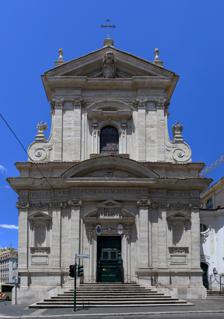
Building: Santa Maria della Vittoria, Rome
Country: Italy
Year built: 1626
Roman Catholic basilica in Rome, Italy Church in Rome, Italy Santa Maria della Vittoria Saint Mary of Victory ( English ) Mariæ de Victoria ( Latin ) Façade of Santa Maria della Vittoria Click on the map for a fullscreen view 41°54′17″N 12°29′39″E / 41.90472°N 12.49417°E / 41.90472; 12.49417 Location Via Venti Settembre 17, Rome Country Italy Denomination Catholic Religious order Discalced Carmelites History Status Titular church , basilica Dedication Our Lady of Victories Architecture Architect(s) Carlo Maderno Giovanni Battista Soria Style Baroque Groundbreaking 1605 Completed 1620 Specifications Length 35 m (115 ft) Width 19 m (62 ft) Clergy Cardinal protector Seán Patrick O'Malley Santa Maria della Vittoria (English: Saint Mary of Victory , Latin : S. Mariae de Victoria ) is a Catholic titular minor basilica and Discalced Carmelite conventual church dedicated to Our Lady of Victories in Rome , Italy , famously the home of Gian Lorenzo Bernini ‘s masterpiece the Ecstasy of Saint Teresa . The church is in the Rione Sallustiano , on number 98 via XX Settembre, where this street intersects with Largo Santa Susanna. It is located next to the Fountain of Moses and mirrors the Church of Santa Susanna across the Largo. It is about two blocks northwest of the Piazza della Repubblica and Teatro dell'Opera metro station. History The land for the church was purchased on April 20, 1607, and the church was built from 1608 to 1620 as a chapel dedicated to Saint Paul for the Discalced Carmelites . After the Catholic victory at the Battle of White Mountain in 1620, which reversed the Reformation in Bohemia , the church was rededicated to the Virgin Mary . Ottoman standards captured at the 1683 Battle of Vienna were later hung in the church, reinforcing to the theme of the Virgin helping lead Catholic armies to victory. The order itself funded the building work until the discovery of the Borghese Hermaphroditus in the excavations. Scipione Borghese , Cardinal-nephew of Pope Paul V , appropriated this sculpture but, in return, funded the rest of work on the façade and granted the order his architect, Giovanni Battista Soria . These grants only came into effect in 1624, and work was completed two years later. Exterior The church is the only structure entirely designed and completed by the early Baroque architect Carlo Maderno , though the interior suffered a fire in 1833 and required restoration. Its façade, however, was erected by Giovanni Battista Soria during Maderno's lifetime, 1624–1626, showing the unmistakable influence of Maderno's Santa Susanna nearby. Interior Cantoria of the Santa Maria della Vittoria church, decorated by Mattia de Rossi The interior of the church has a single wide nave under a low segmental vault, with three interconnecting side chapels behind arches separated by colossal Corinthian pilasters with gilded capitals that support an enriched entablature . Contrasting marble revetments are enriched with white and gilded stucco angels and putti in full relief. The interior was sequentially enriched after Maderno's death; its vault was frescoed in 1675 with triumphant themes within shaped compartments with feigned frames : The Virgin Mary Triumphing over Heresy and Fall of the Rebel Angels executed by Giovanni Domenico Cerrini in 1675. View of the interior. Other sculptural detail abounds: The Dream of Joseph (left transept, Domenico Guidi , flanked by relief panels by Pierre Etienne Monnot ) and the funeral monument to Cardinal Berlinghiero Gessi . There are paintings by Guercino , Domenichino , and Nicolas Lorrain. The church is also the final resting place of Saint Victoria , whose preserved remains are on display inside. Cornaro Chapel The Cornaro Chapel is a private chapel commissioned by Federico Cornaro to Baroque sculptor Gian Lorenzo Bernini . Bernini lost papal patronage following the death of Pope Urban VIII and his replacement by Pope Innocent X , who disliked his artistic style, which enabled his commissioning by private patrons at this accomplished stage in his career. The entire architectural and sculptural ensemble of the chapel was designed by Bernini. The altarpiece of the Cornaro Chapel, the Ecstasy of St. Teresa , is among the most celebrated works of all of Baroque sculpture , and widely considered one of Bernini's masterpieces. The statues depict a moment as described by Saint Teresa of Avila in her autobiography, where she had the vivid vision of a Seraph piercing her heart with a golden shaft, causing her both immense joy and pain. The flowing robes and contorted posture abandon classical restraint and repose to depict a more passionate, almost voluptuous trance. Although artistically a tour de force , nonetheless, during Bernini's lifetime and in the centuries following, the Ecstasy of St. Teresa has been accused [ by whom? ] of crossing a line of decency by sexualizing the visual depiction of the saint's experience, to a degree that no artist, before or after Bernini, dared to do: in depicting her at an impossibly young chronological age, as an idealized delicate beauty, in a semi-prostrate position with her mouth open and her legs splayed-apart, her wimple coming undone, with prominently displayed bare feet (Discalced Carmelites, for modesty, always wore sandals with heavy stockings) and with the seraph "undressing" her by (unnecessarily) parting her mantle to penetrate her heart with his arrow. Titulus The Virgin Mary Triumphing over Heresy and Fall of the Rebel Angels , in the vault Santa Maria della Vittoria was established as a titular church by Pope Pius VII on 23 December 1801. The following is a list of its Cardinal-Priests : Michelangelo Luchi (1801–1802) Joseph Fesch (1803–1822); in commendam (1822–1839) Ferdinando Maria Pignatelli (1839–1853) Adriano Fieschi (1853–1858) Joseph Othmar von Rauscher (1858–1875) Godefroy Brossais-Saint-Marc (1876–1878) Louis-Edouard-François-Desiré Pie (1879–1880) Luigi Jacobini (1880–1887) Elzéar-Alexandre Taschereau (1887–1898) Giovanni Battista Casali del Drago (1899–1908) François-Marie-Anatole de Rovérié de Cabrières (1911–1921) Alexis-Armand Charost (1922–1930) Angelo Maria Dolci (1933–1936) Federico Tedeschini (1936–1951) Giuseppe Siri (1953–1989) Giuseppe Caprio (1990–2005) Seán Patrick O'Malley , OFM Cap (2006–incumbent) References